Chengdu

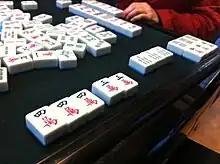
Mahjong

Some of China's most important literature comes from Chengdu. The city has been home to literary giants, such as Sima Xiangru and Yang Xiong, two masters of Fu, a mixture of descriptive prose and verse during the Tang dynasty; Li Bai and Du Fu, the most eminent poets of the Tang and Song dynasties respectively; Yang Shen'an, a famous scholar of the Ming dynasty; and Guo Moruo and Ba Jin, two well-known modern writers. Chang Qu, a historian of Chengdu during the Jin dynasty, compiled the earliest local historical records, the Record of Hua Yang State. Zhao Chongzuo, a poet in Chengdu during the Later Shu Kingdom, edited Among the Flowers, the first anthology of Ci in China's history. Meng Chang, the king of Later Shu, wrote the first couplet for the Spring Festival, which says, "A harvest year accepts celebrations, good festivals foreshadow long springs."